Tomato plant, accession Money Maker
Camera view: vertical (180 deg); turntable rotation: 270 degrees
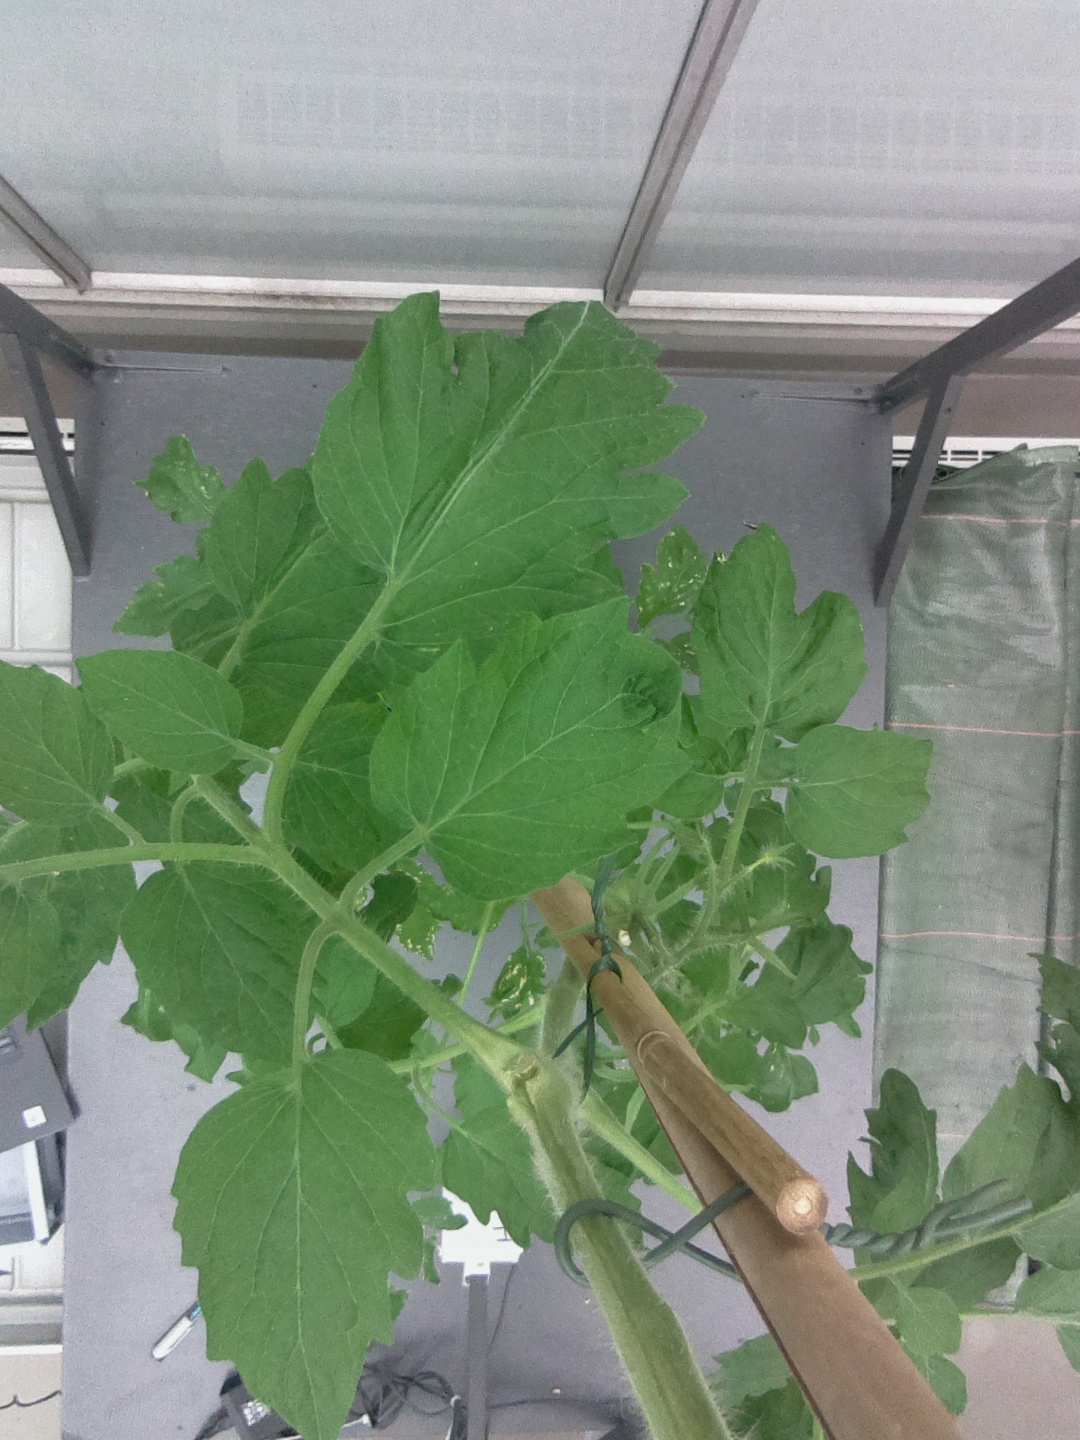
BBCH growth stage 71: 10%-20% of final fruit size